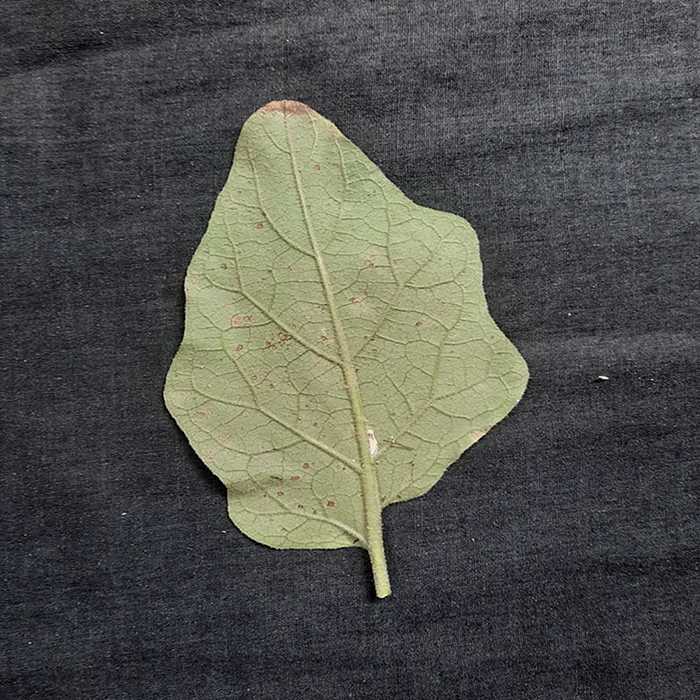
Plant: Eggplant
Label: Eggplant Cercopora leaf spot